Wulong, Chongqing

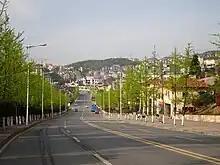
Xiannüshan Town

Numerous Wulong Karst limestone rock formations are scenic landmarks in Wulong. They are protected within the UNESCO South China Karst World Heritage Site.